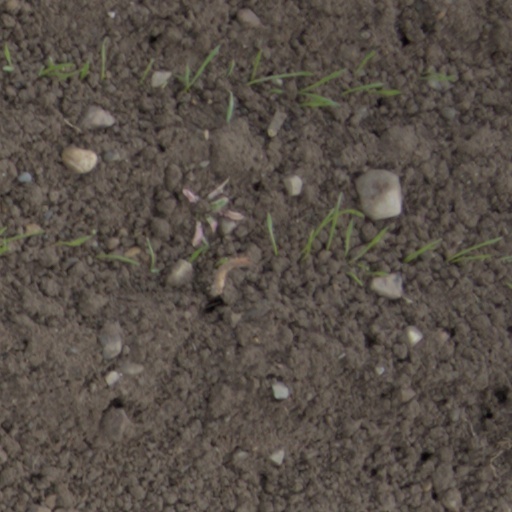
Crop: wheat